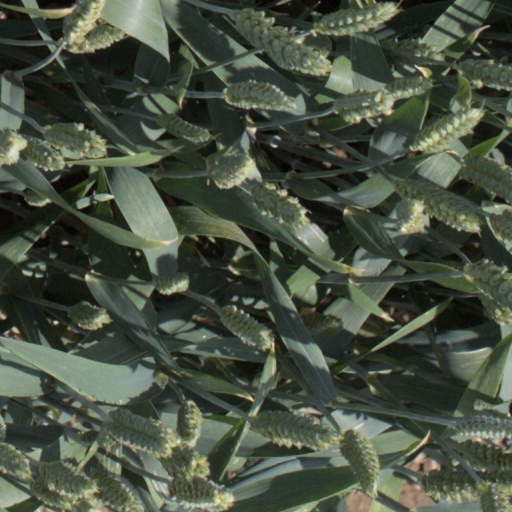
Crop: wheat